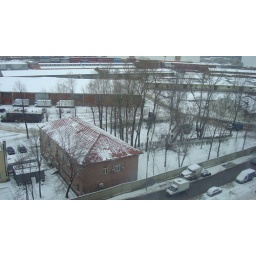
there was a murder in the red barn